Taiwo Awoniyi

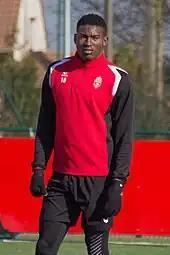
Awoniyi training with Mouscron in 2018

On 31 August 2015, Awoniyi signed for English club Liverpool for a fee of around £400,000 but was immediately loaned out to German team FSV Frankfurt.